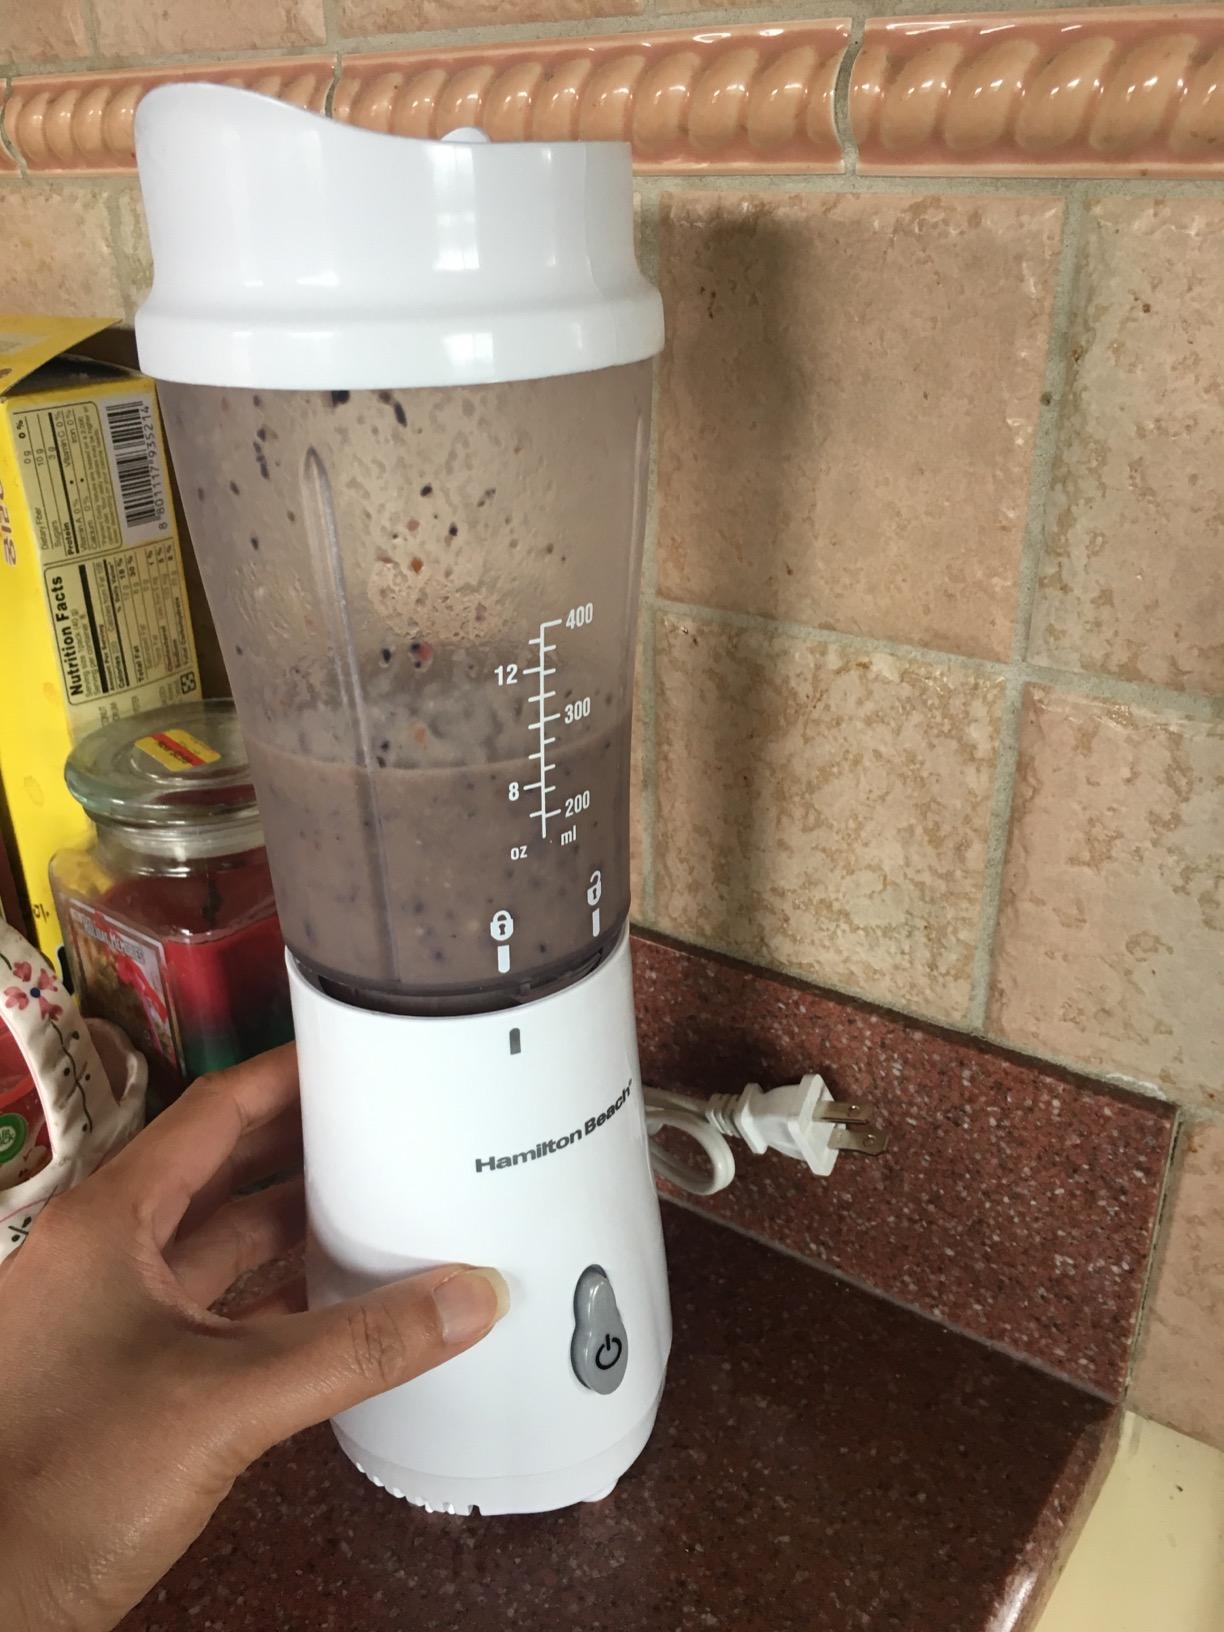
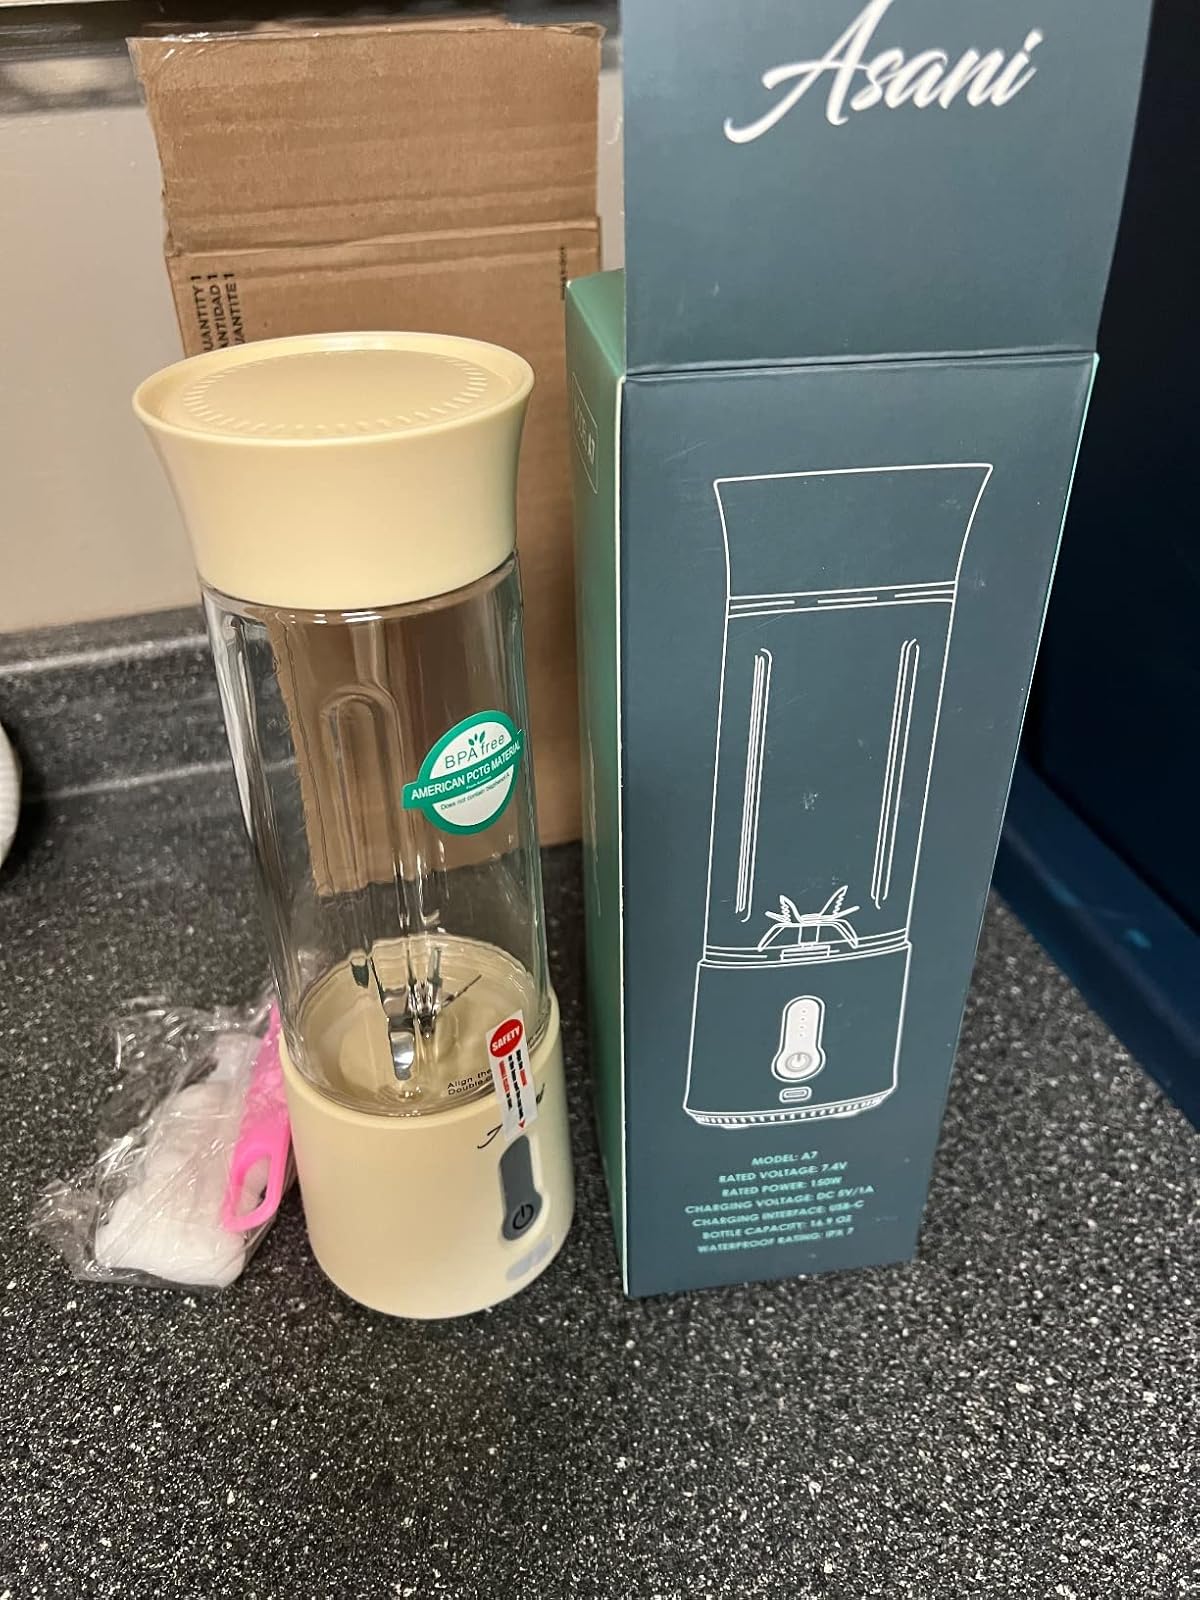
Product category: items_blender
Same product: no